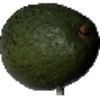
Label: Avocado 1